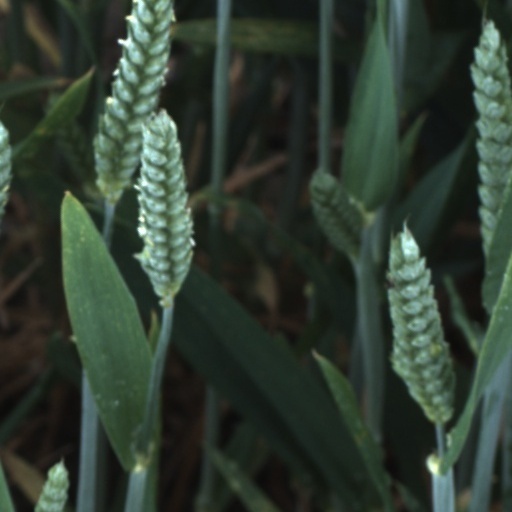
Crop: wheat